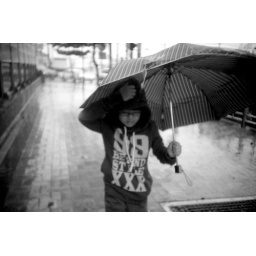
We're going to a fish market in Incheon KoreaOct.31, 2009